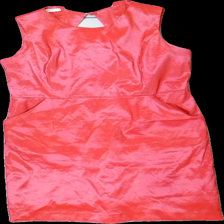
View: front
Type: Dress
Category: Ladies
Brand: Not in the list
Brand text on label: 2.biz
Colors: Red
Material: 100% poly
Pattern: Metallic
Cut: Regular
Size: XL
Season: All
Price range: 50-100
Recommended usage: Reuse